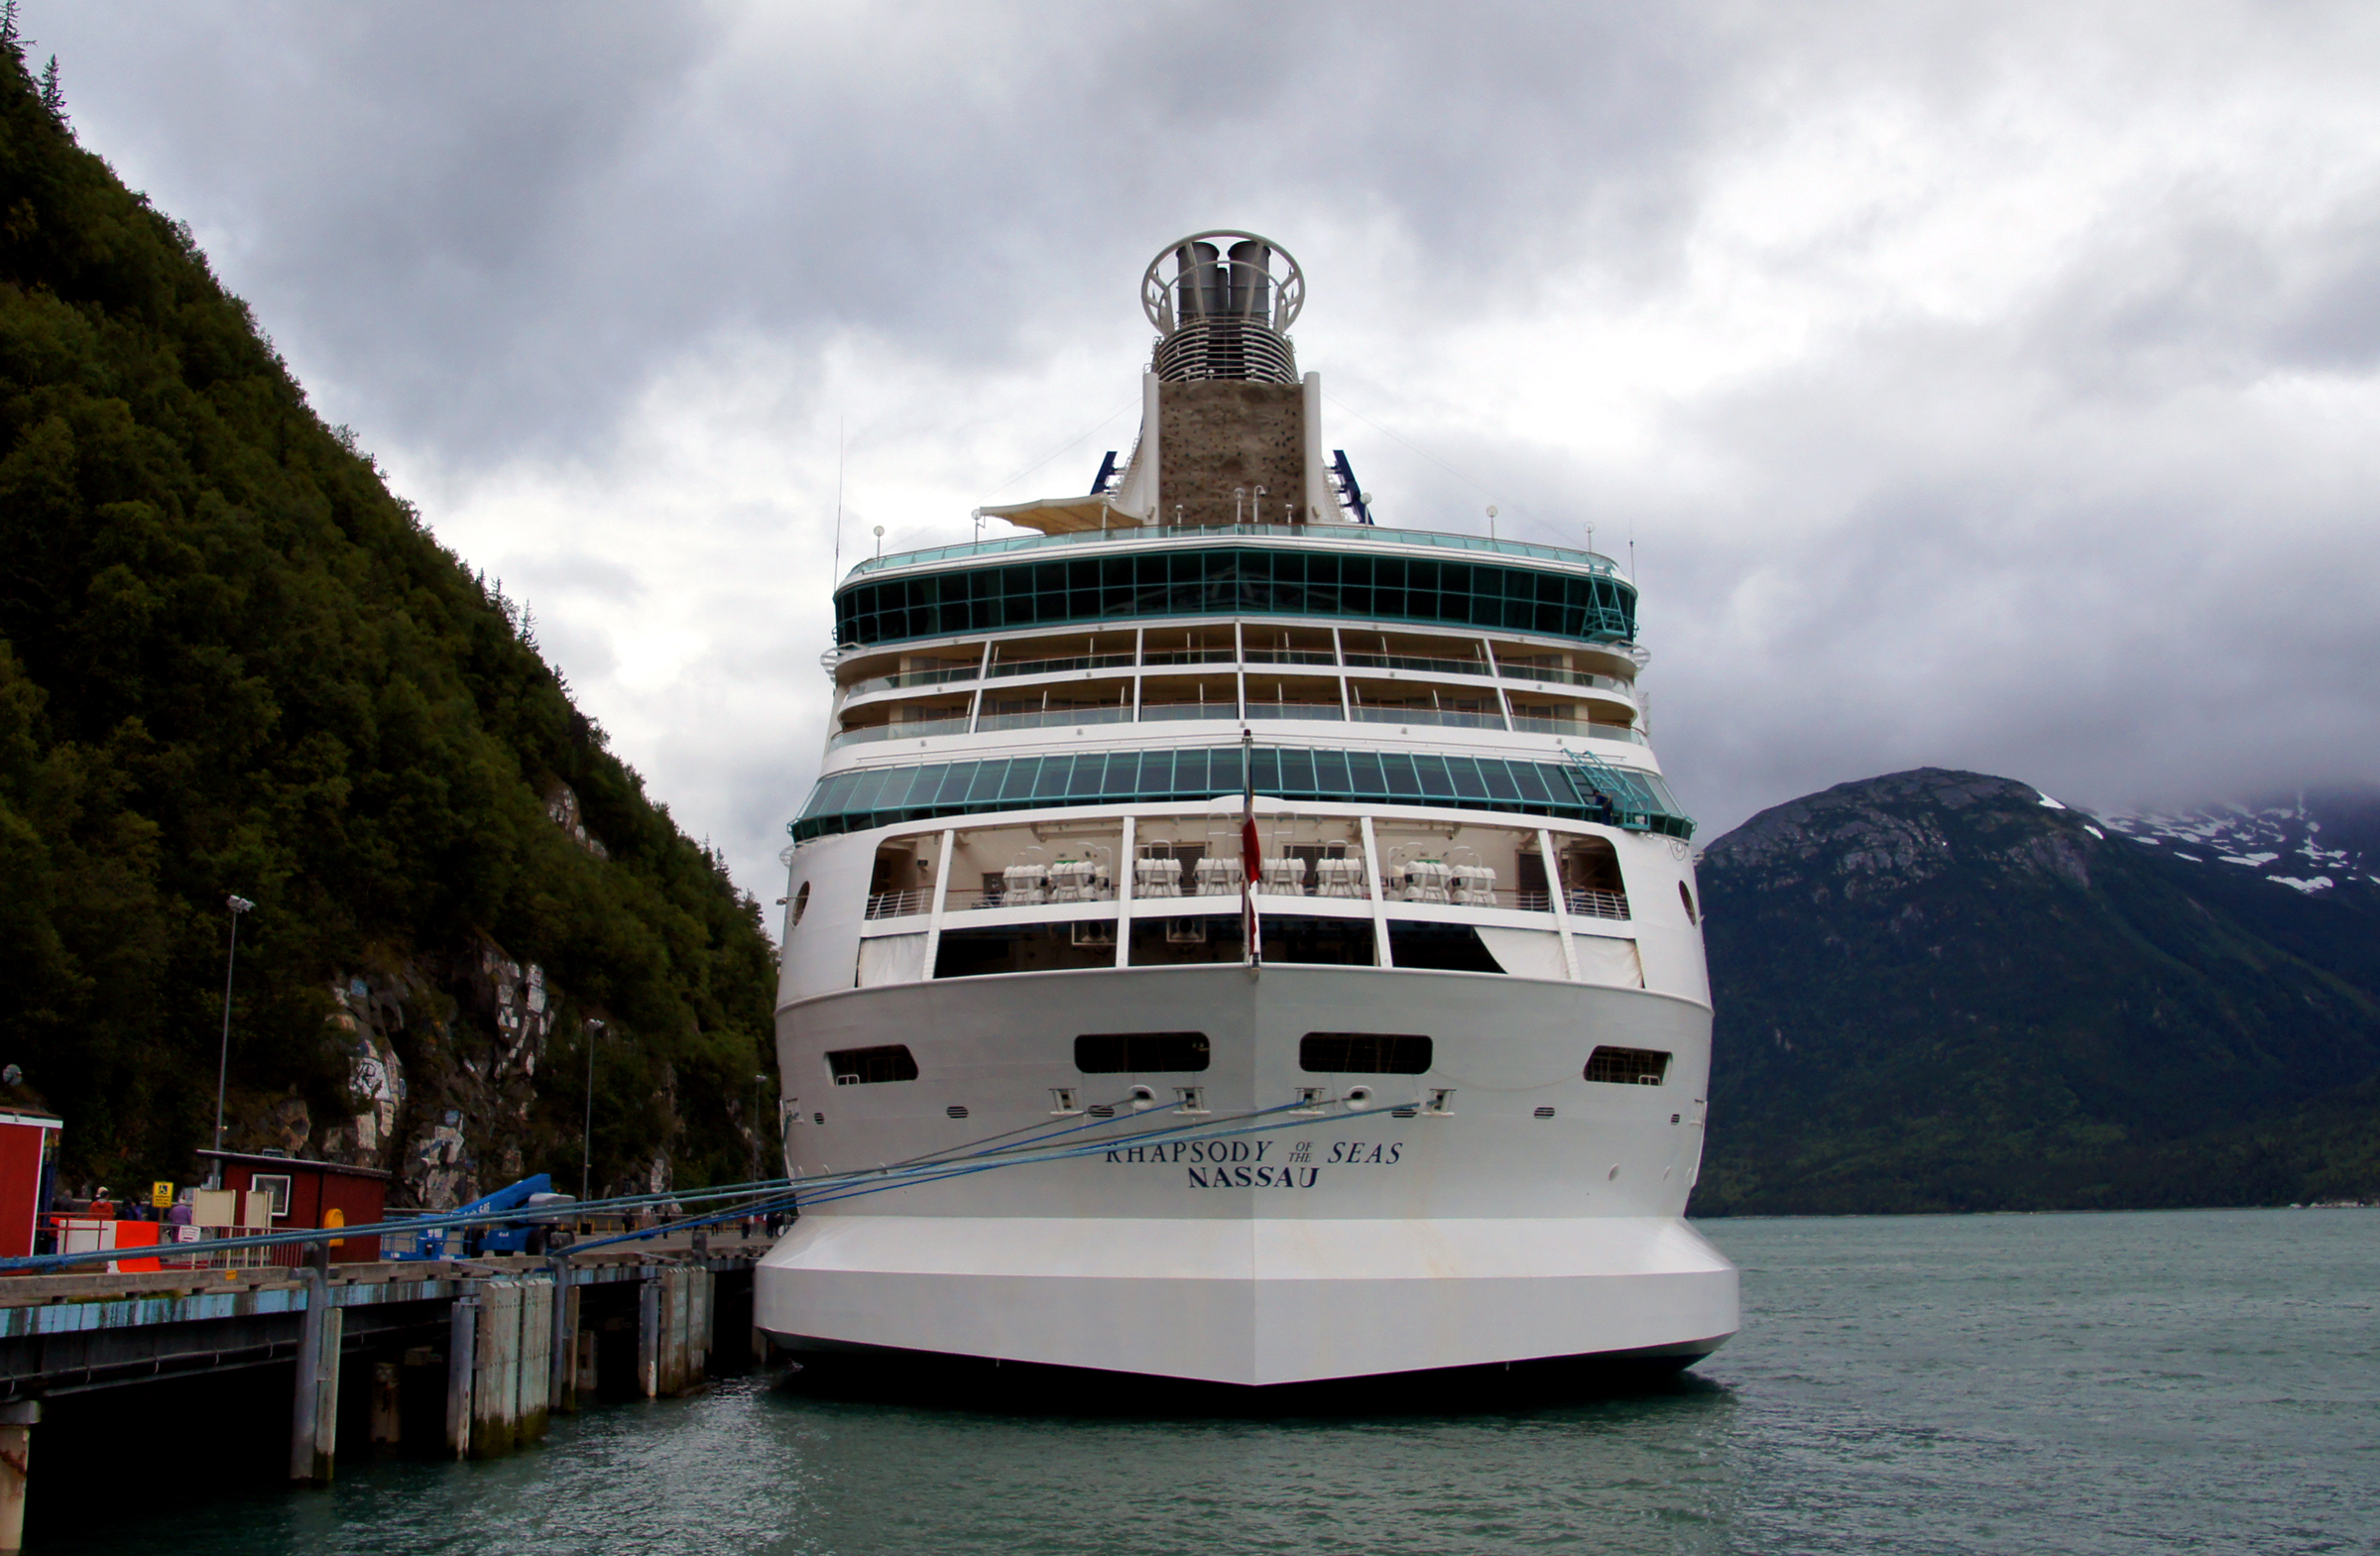
sea, boat, ship, vehicle, yacht, ferry, publicdomain, watercraft, cruise ship, motor ship, passenger ship, luxury yacht, ocean liner